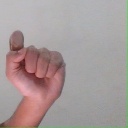
अक्षर: घ